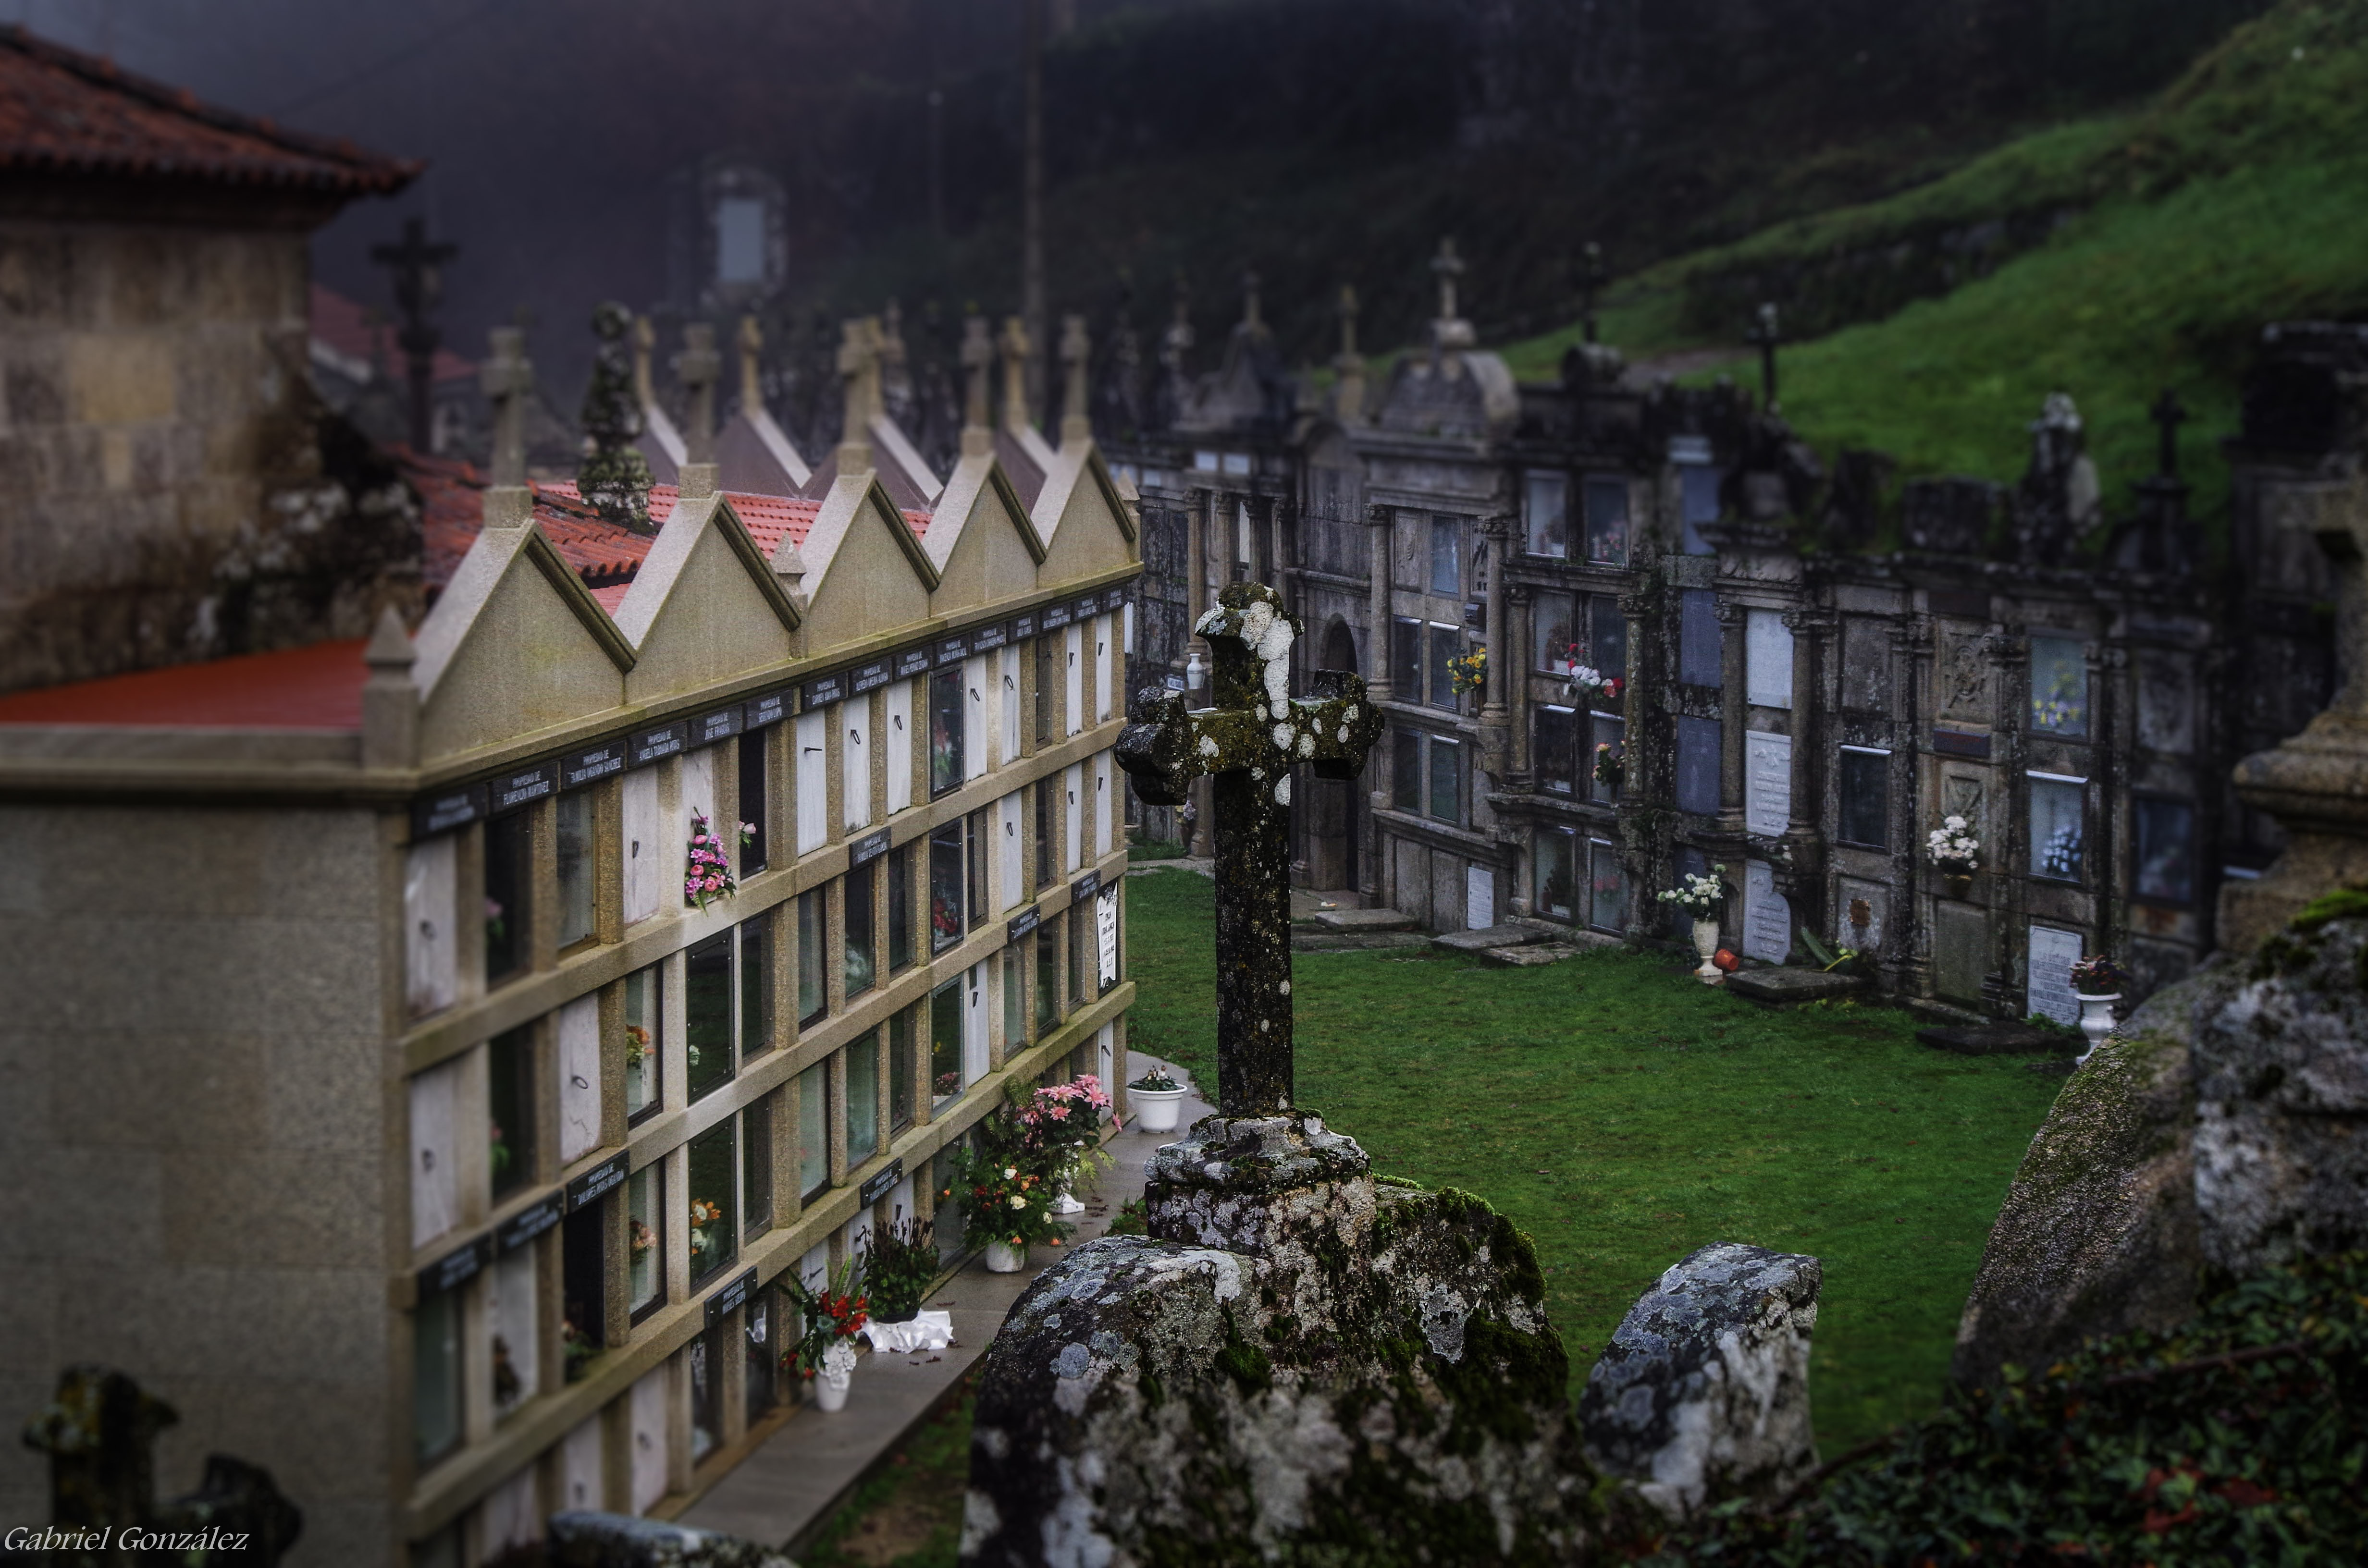
landscape, mansion, house, town, spain, espaa, galicia, pontevedra, paisajes, estate, screenshot, ggl1, gaby1, pentaxk30, urban area, residential area